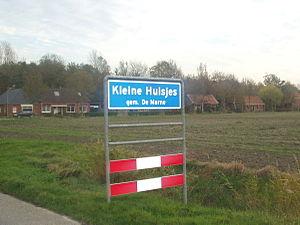
Kleine Huisjes est un village qui fait partie de la commune de Het Hogeland dans la province néerlandaise de Groningue.